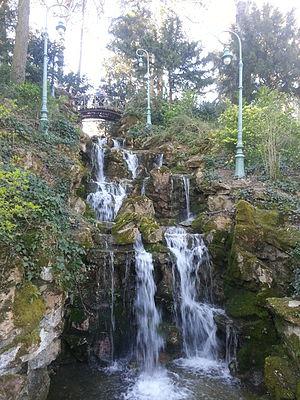
Le parc du Thabor, situé à Rennes à proximité du centre-ville, est un parc public aménagé sur plus de dix hectares dont la particularité est de mêler un jardin à la française, un jardin à l’anglaise et un important jardin botanique. Son nom fait référence à une montagne dominant le lac de Tibériade en Israël, le mont Thabor.